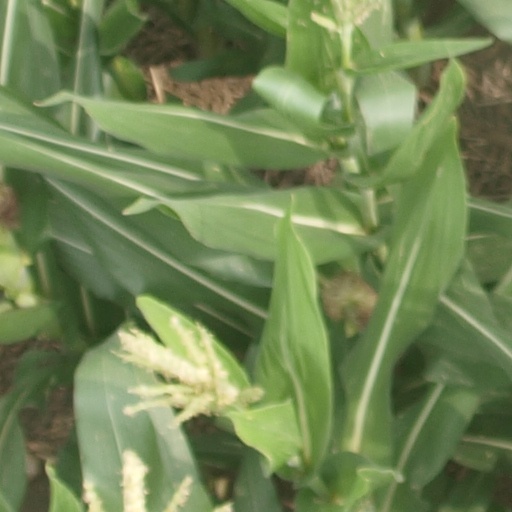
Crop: maize; corn